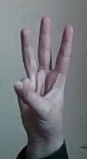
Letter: thaa